Final Fantasy Type-0

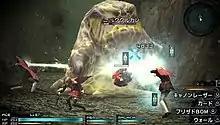
Screenshot of combat in "Final Fantasy Type-0", showing characters Ace, Machina and Rem in combat with one of the game's common enemies.

"Type-0" uses a real-time, action-based battle system similar to the system used in "". The player is allowed access to three characters, which they can swap between at any time. The two not being controlled are managed by the game's artificial intelligence. Each character has a specific weapon, and special attacks unique to a character are unlocked as they gain experience levels. During combat, characters lock onto targets while attacking and can switch targets. Characters are able to perform precisely timed attacks during the period when an enemy unit is attacking: the "Break Sight", which deals high damage, and the "Kill Sight", which kills a standard enemy with a single hit. Three characters can also be commanded to use a combining their attacks to deal higher damage to a target. Aside from human enemies, the game features multiple recurring "Final Fantasy" monsters. In addition to enemies encountered in missions, there are special enemies that can be encountered while exploring the world map.